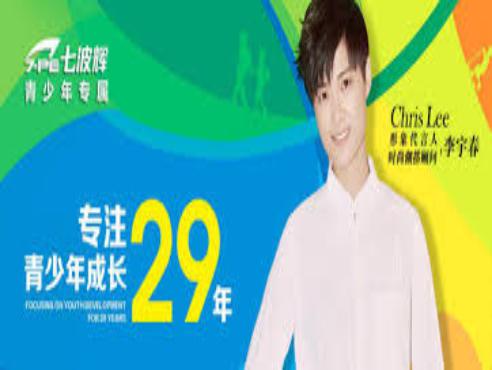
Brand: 7-PE
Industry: Clothes